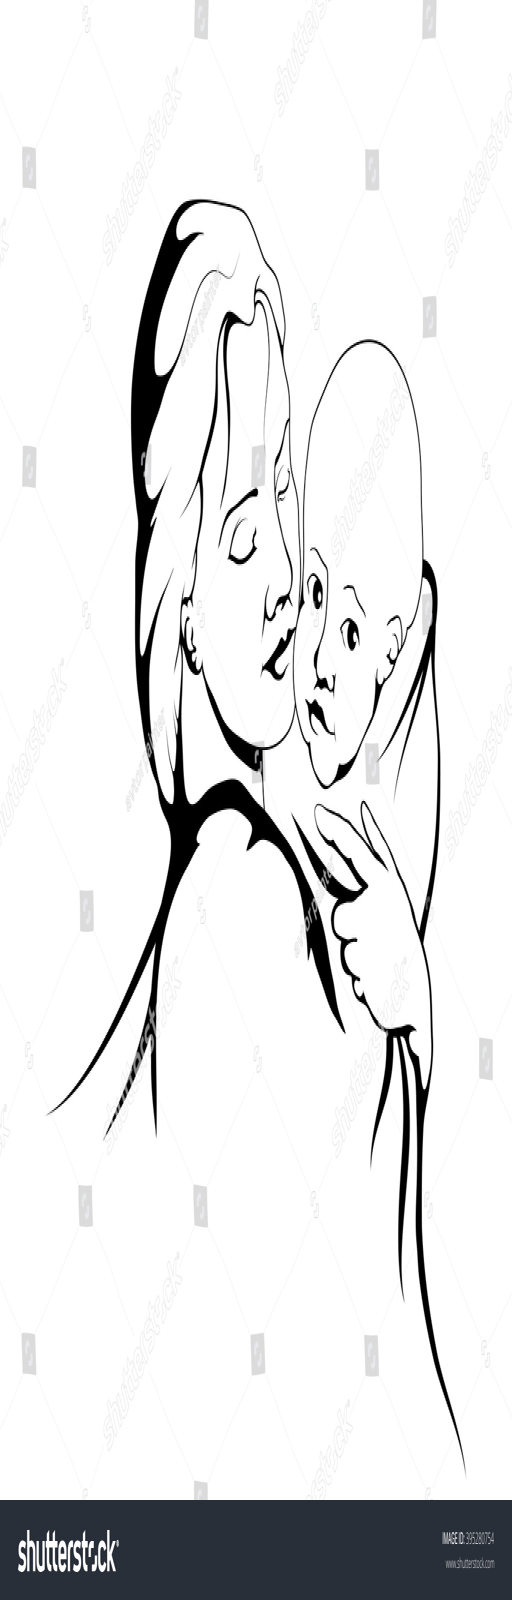
silhouette of a mother and her child .